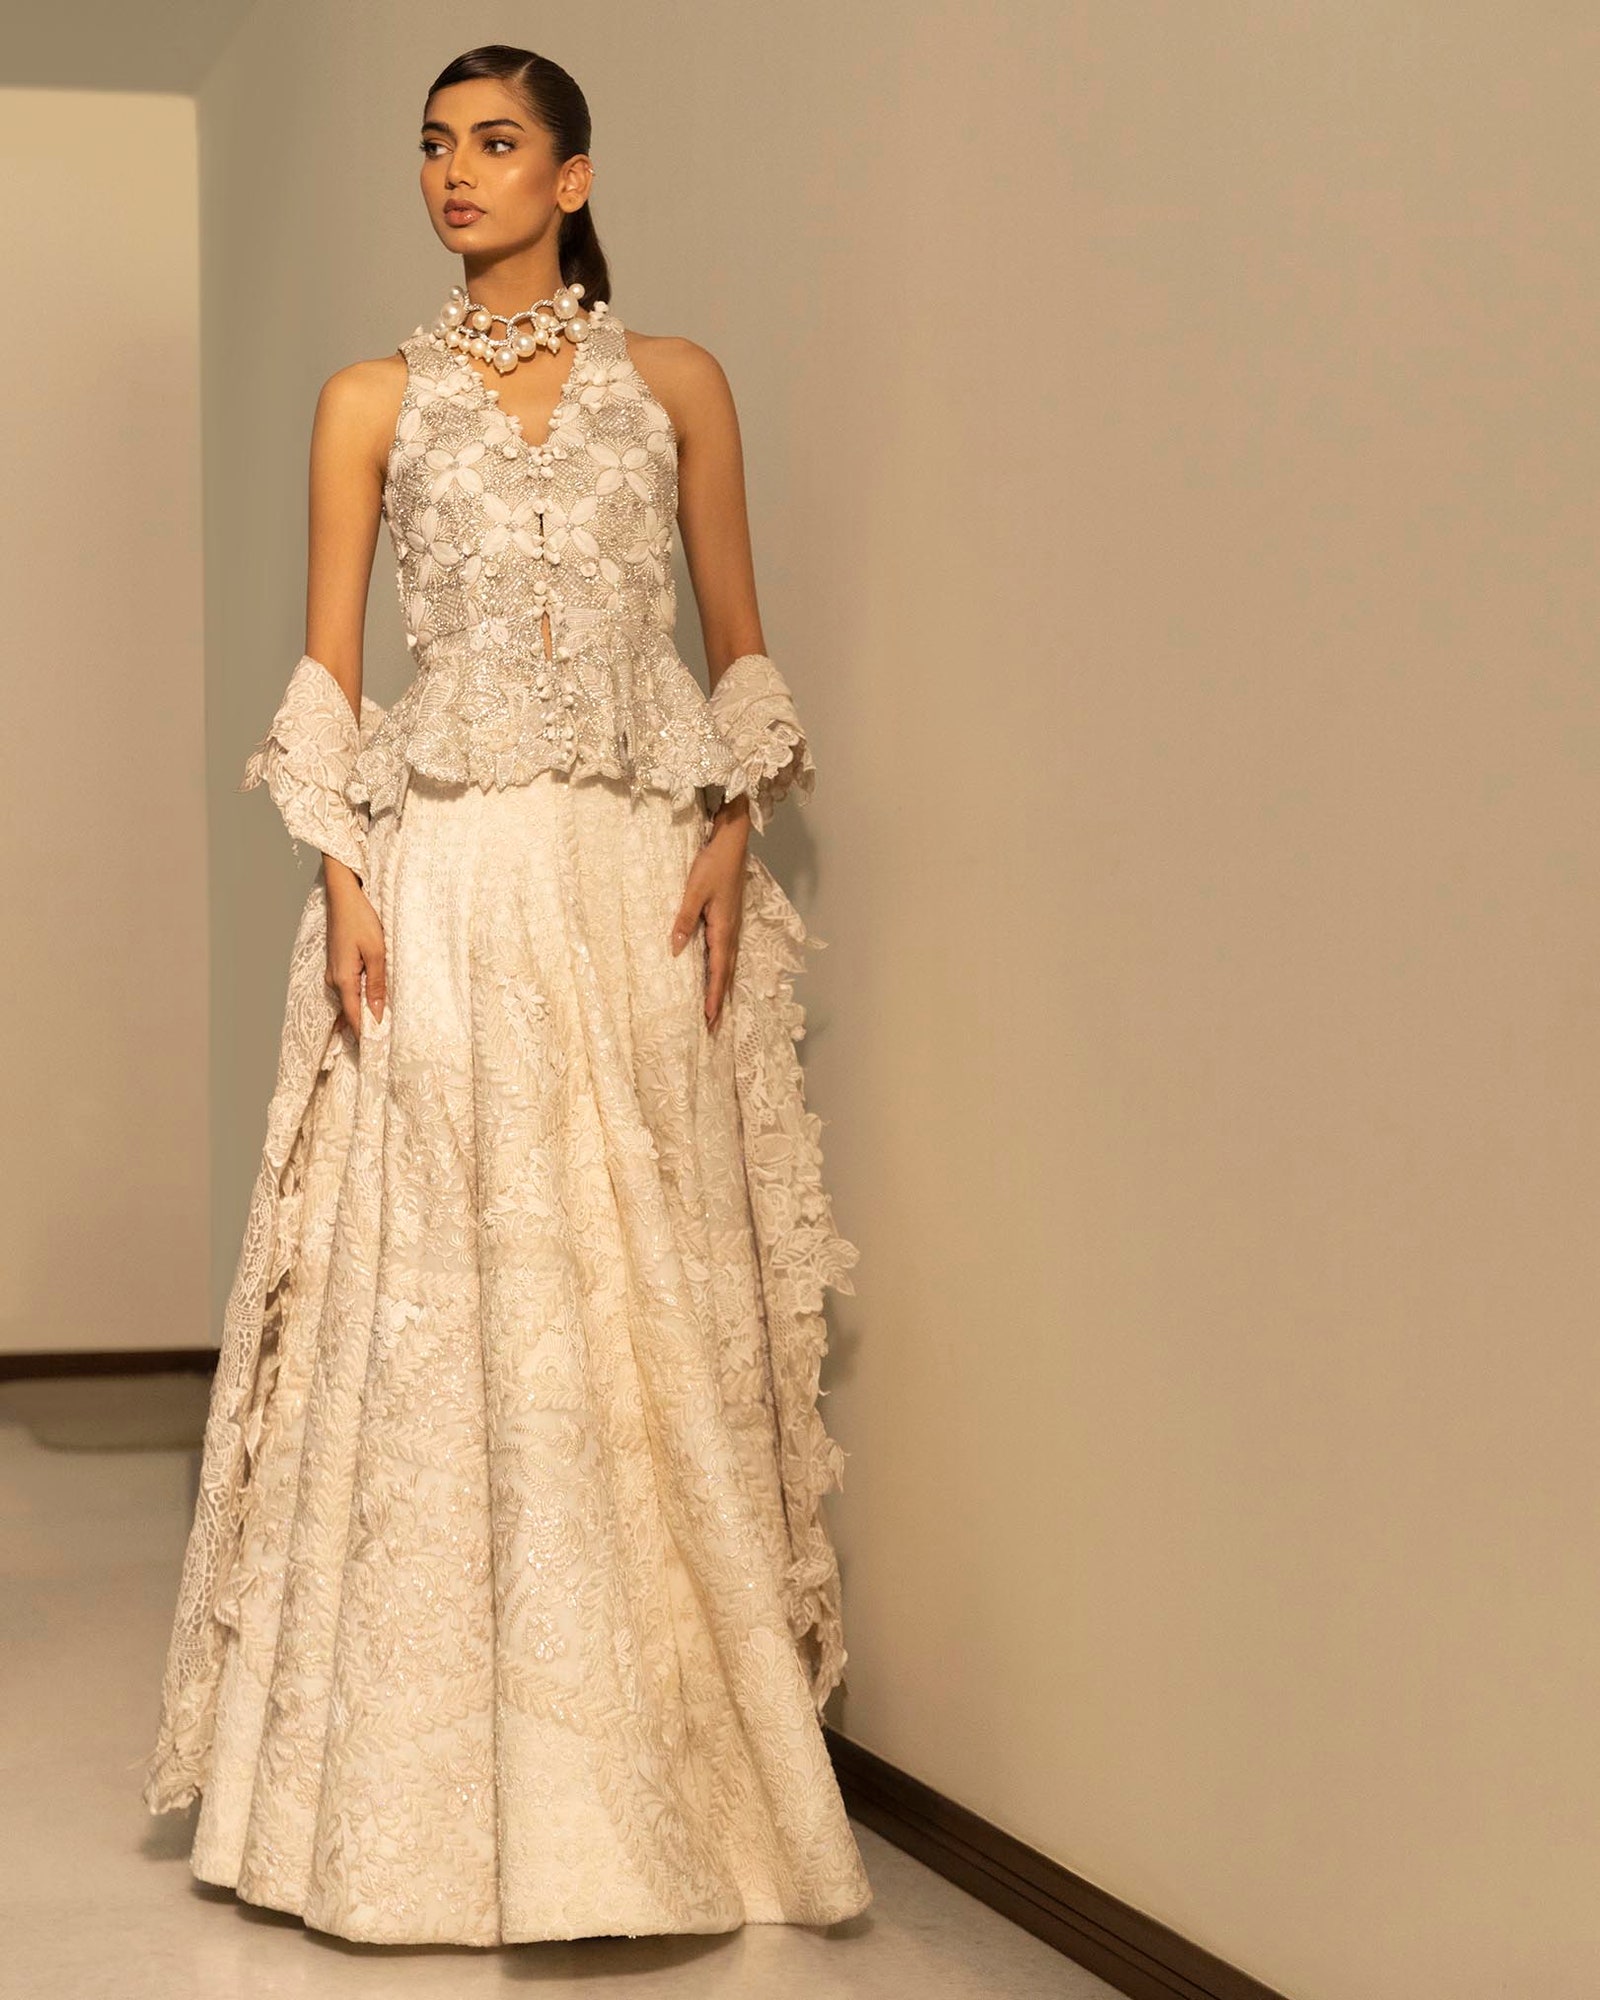
ivory embroidered lehenga dress